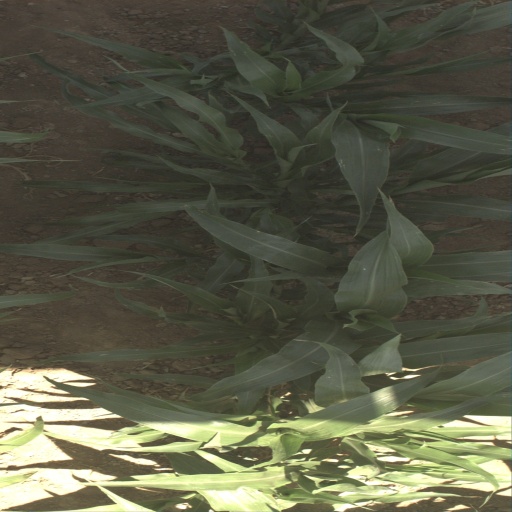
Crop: sorghum